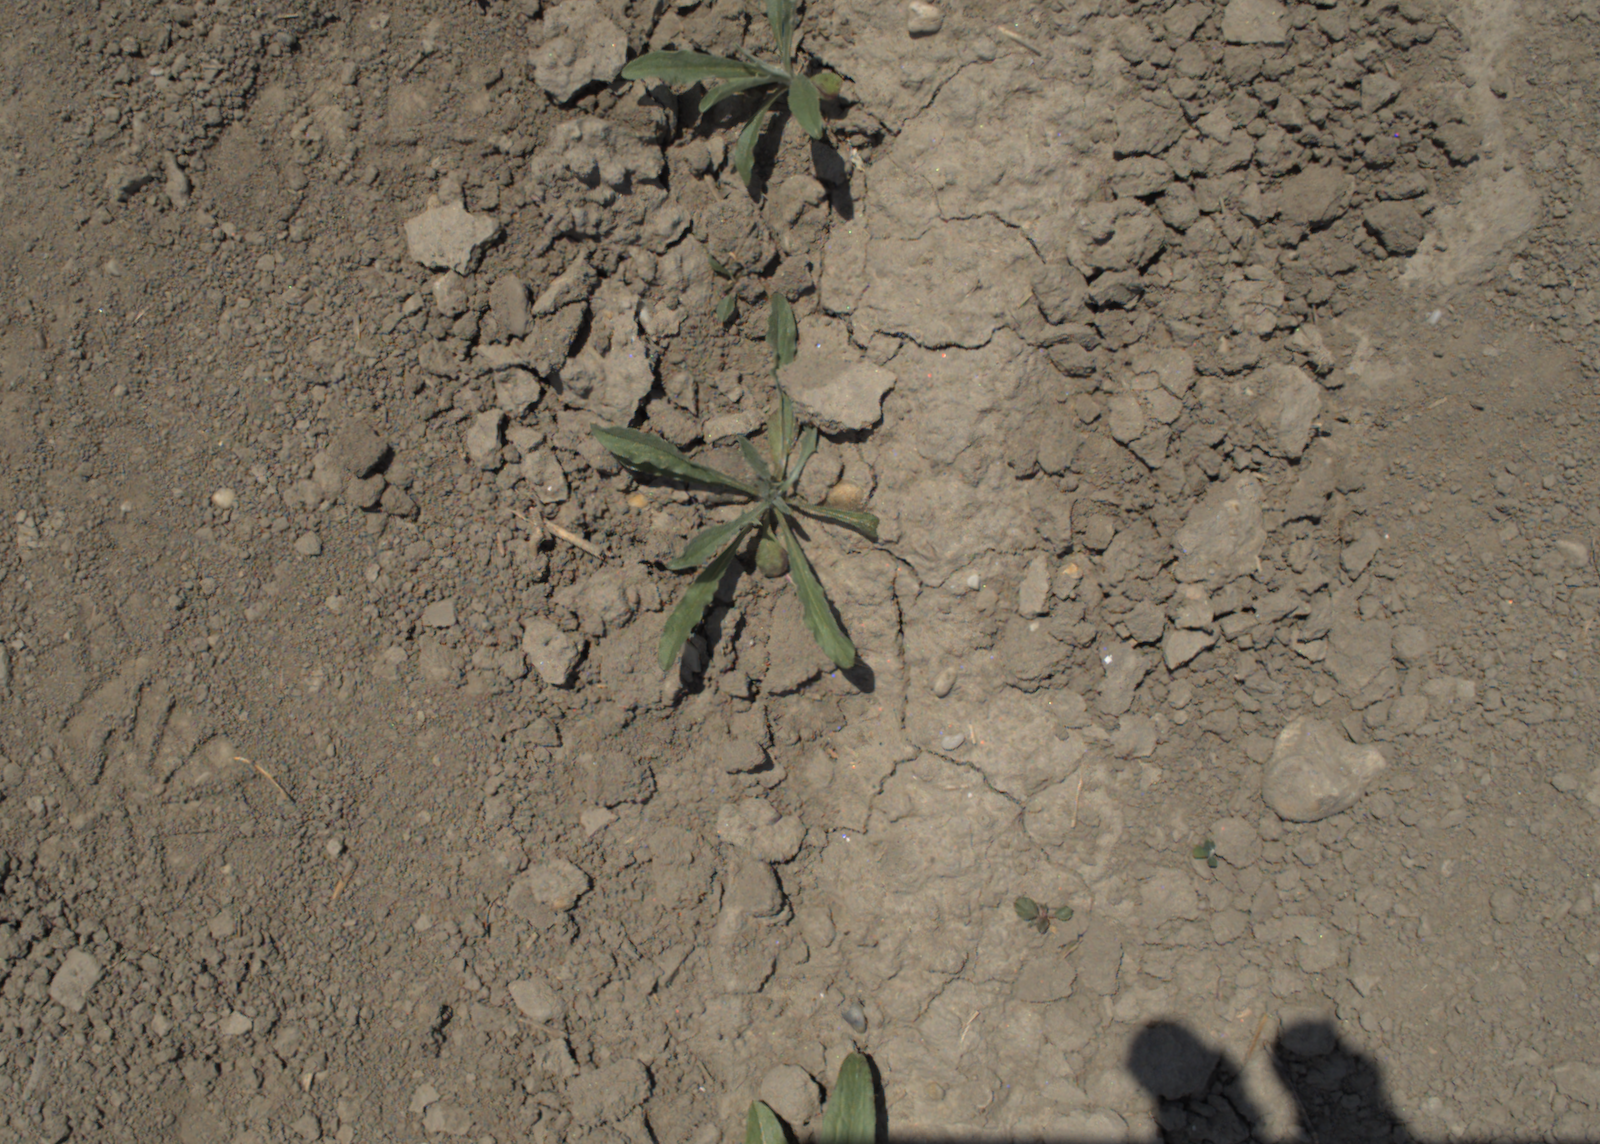
Capture date: 10.06.2021 13:05:48
Weather: sunny
Wind: light
Seeding date: 27.04.2021
Plant canopy height (mm): 797